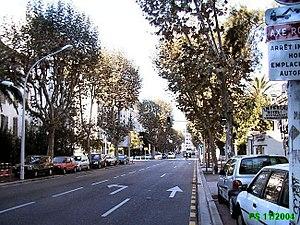
Le quartier Carabacel est un quartier de Nice situé directement au nord de la Vieille-Ville au-delà du Paillon, le torrent fluvial qui passe dans la ville.